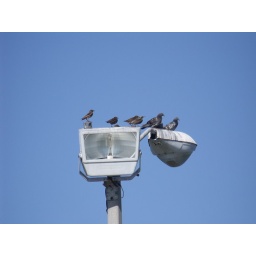
starlings and pigeons looking lovely against the glorious blue sky